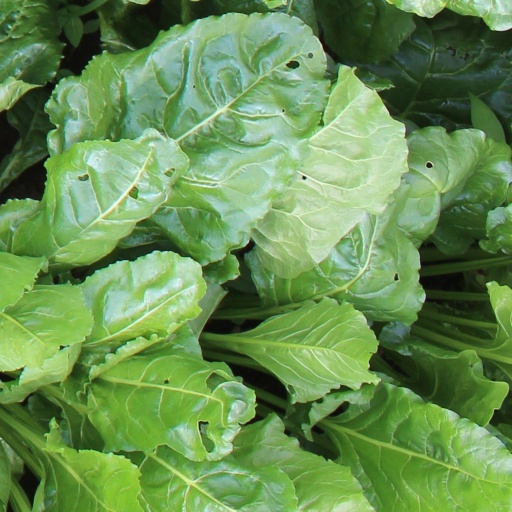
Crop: sugar beet